Roman Senate

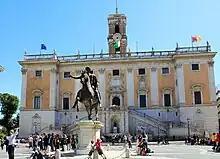
The Palazzo Senatorio, originally built to house the revived Senate during the Roman Commune period

Subsequently, the word "senate" was used by the nobility of Rome to describe themselves as a collective class. This usage was not intended to link them institutionally with the ancient senate, but rather continued the long-standing Roman tradition that the city's nobility was equated to its senate. Occasionally in the Early Middle Ages, the title "senator" was used by those in positions of power—for instance, it was held by Crescentius the Younger (d. 998) and, in its feminine form ("senatrix"), by Marozia (d. 937)—but it appears to have been regarded at that time as simply a title of nobility.